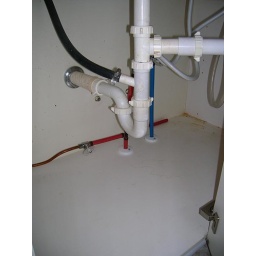
under kitchen sink